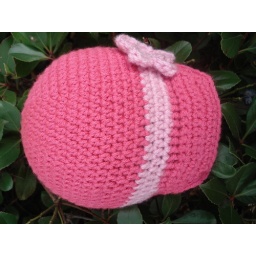
Brim Hat w/ flower in pink